Abram Petrovich Gannibal

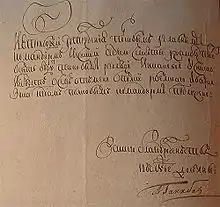
Letter signed by A. Ganibal (note only one 'n') on 22 March 1744. Tallinn City Archives.

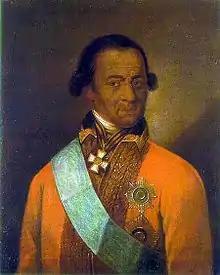
Portrait of German-Russian General Ivan Ivanovich Möller-Sakomelsky, as identified by Natalya Teletova; others identify it as a portrait of Abram Petrovich Gannibal

Gannibal's education was completed by 1723, and he was due to return to Russia. After the death of Peter in 1725, Prince Menshikov gained power in Russia due to his good standing with Peter. However, Menshikov was not fond of Gannibal and was suspicious of his foreign origins and superior education. Gannibal was exiled to Siberia in 1727. He first traveled to Kazan, then to Tobolsk and Irkutsk, and then to Selenginsk near the Mongolian border. He was pardoned in 1730 due to his technical skills, and completed his service in Siberia in 1733. During this time he built a fortress and led several construction projects, where he became a master engineer.